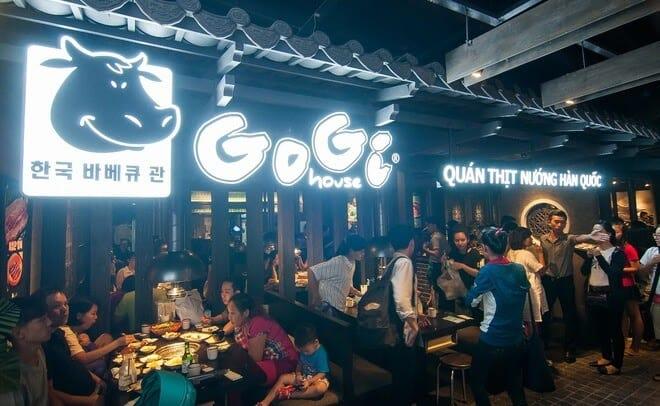
có nhiều người đang ngồi ăn ở bên trong quán ăn